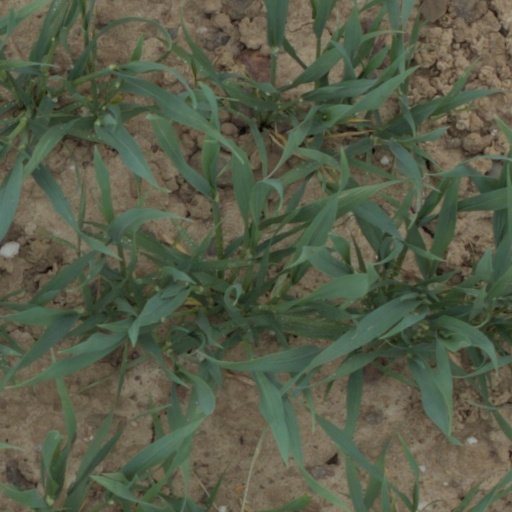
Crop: wheat